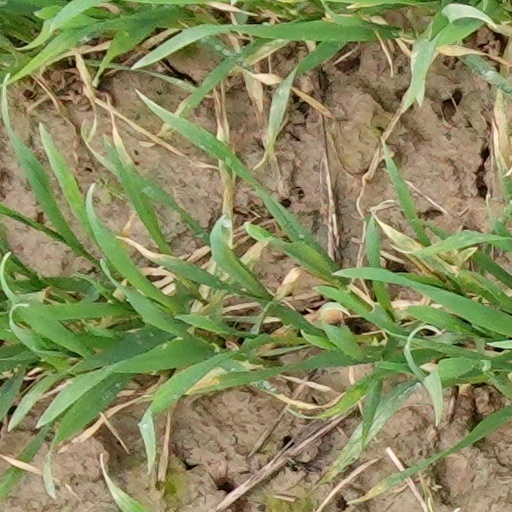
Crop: wheat